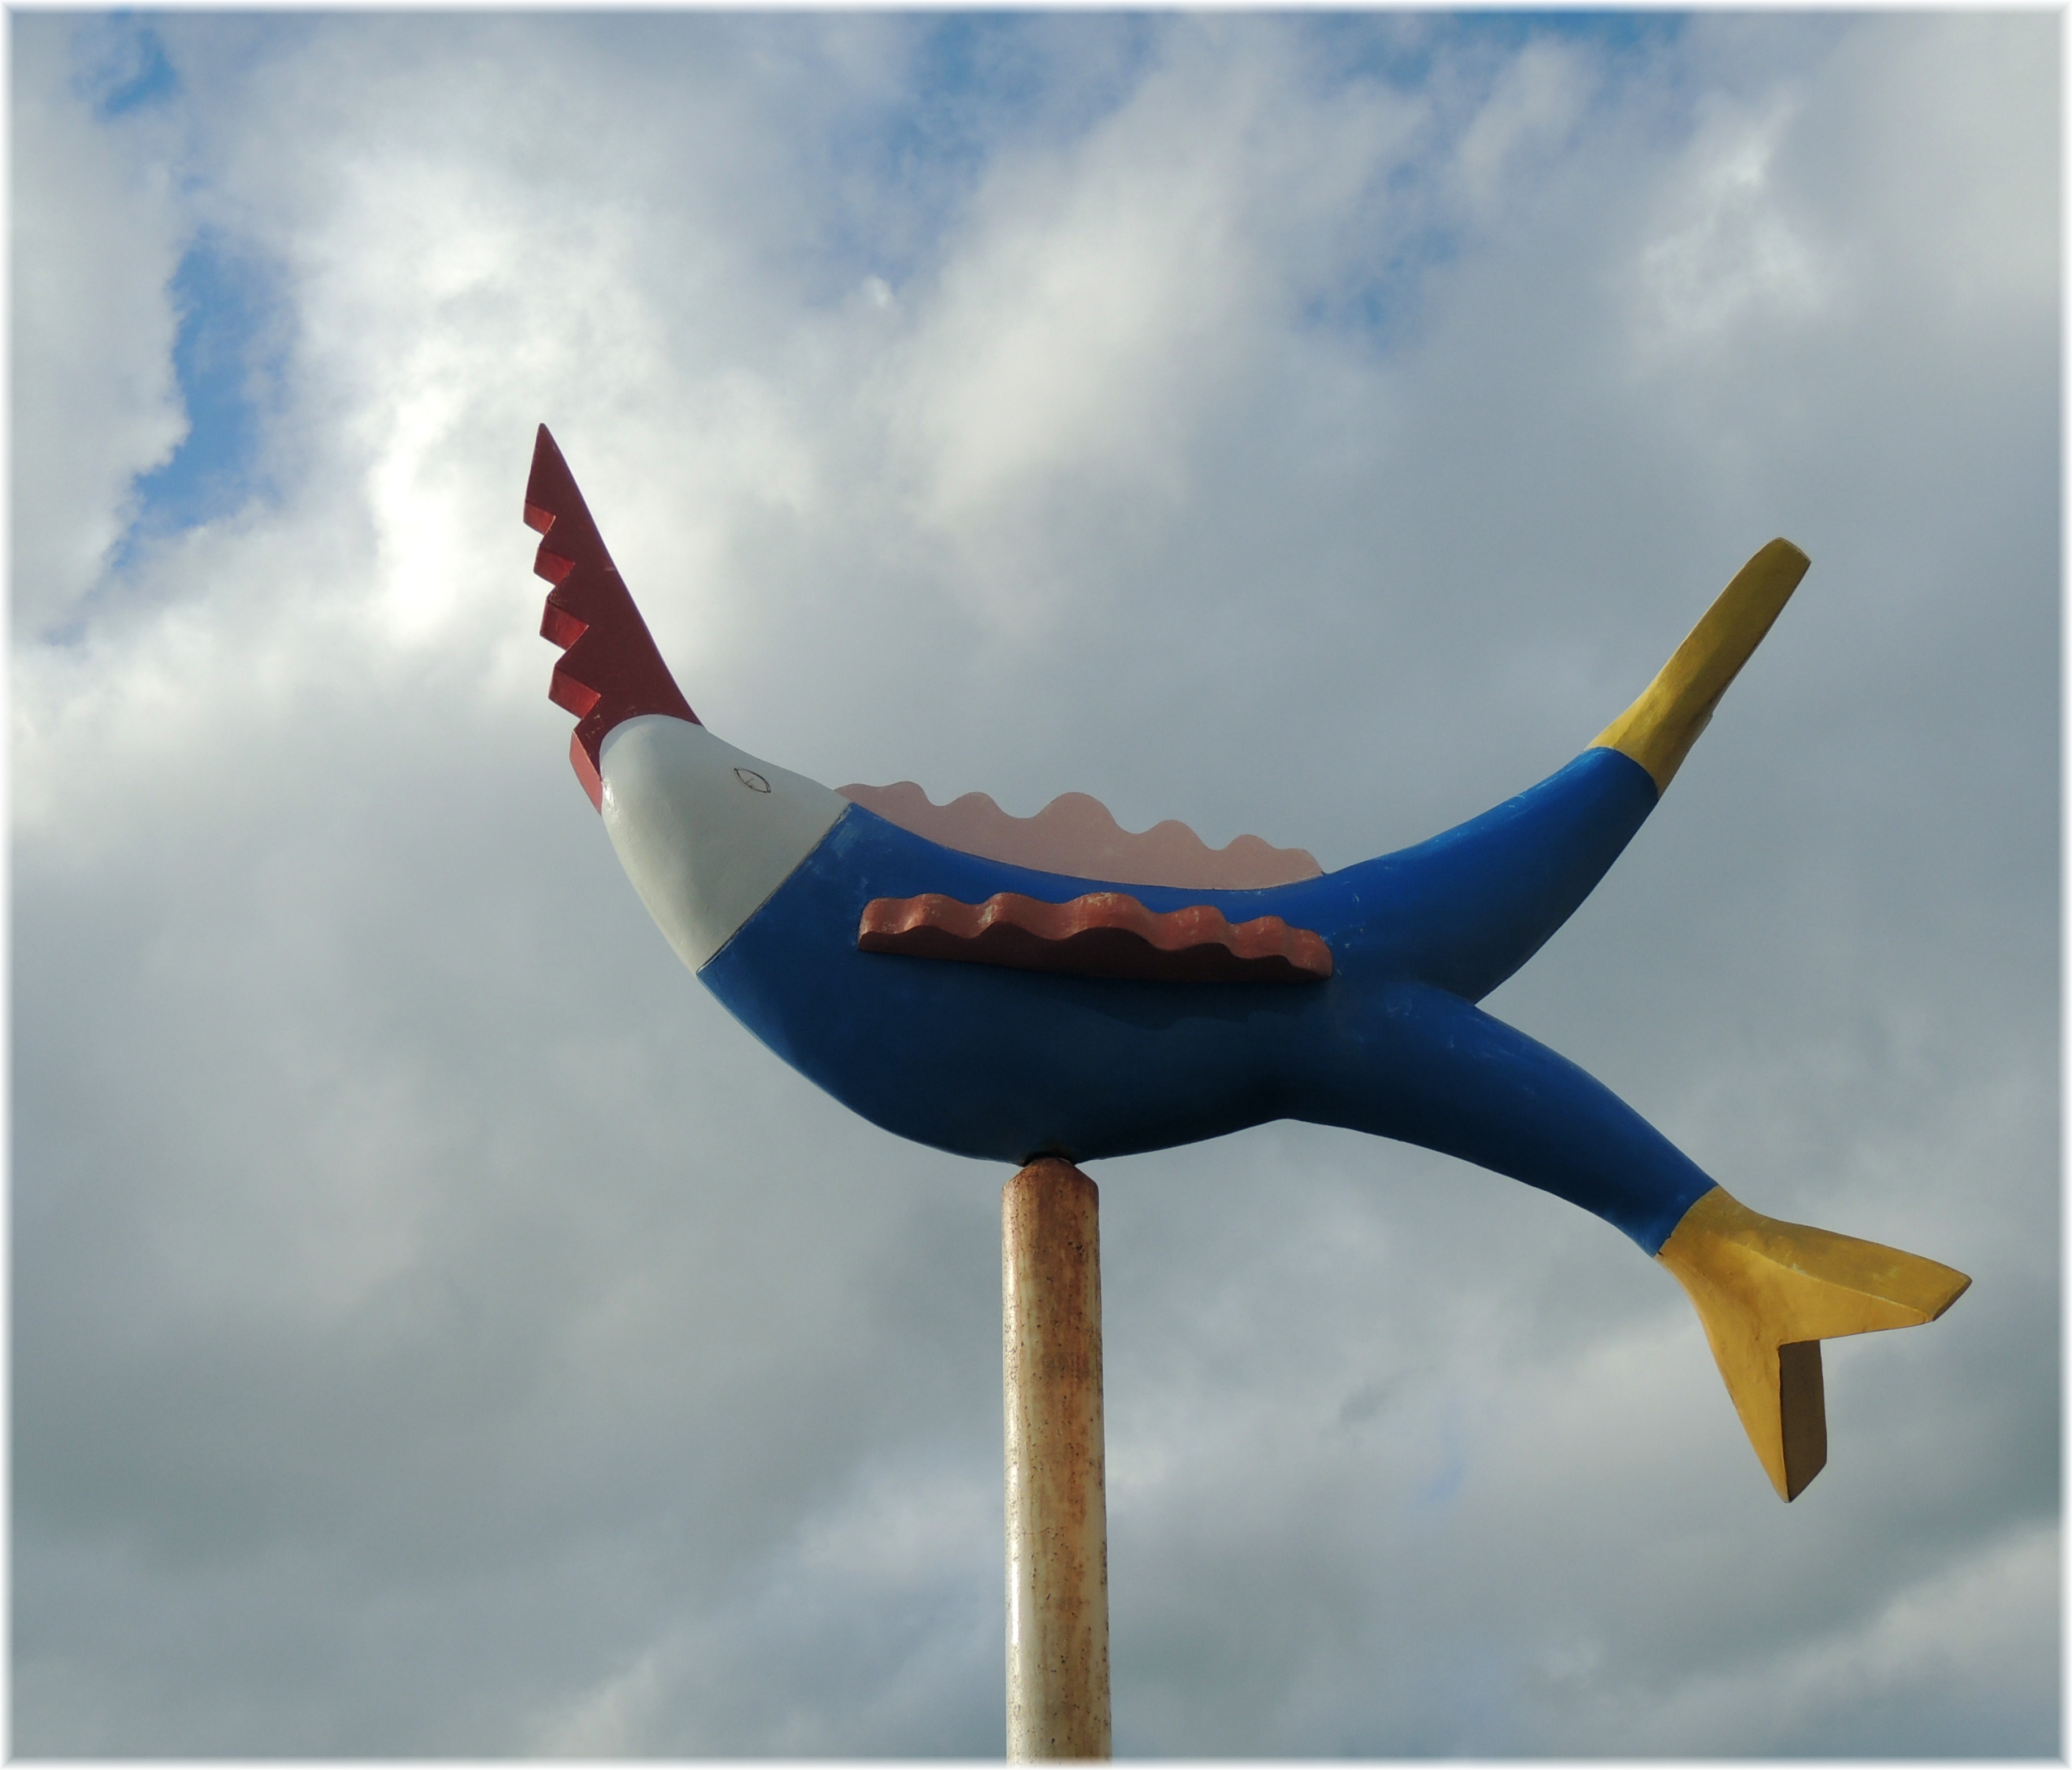
wing, wind, airplane, aircraft, vehicle, aviation, flight, flag, blue, toy, airliner, flag of the united states, atmosphere of earth